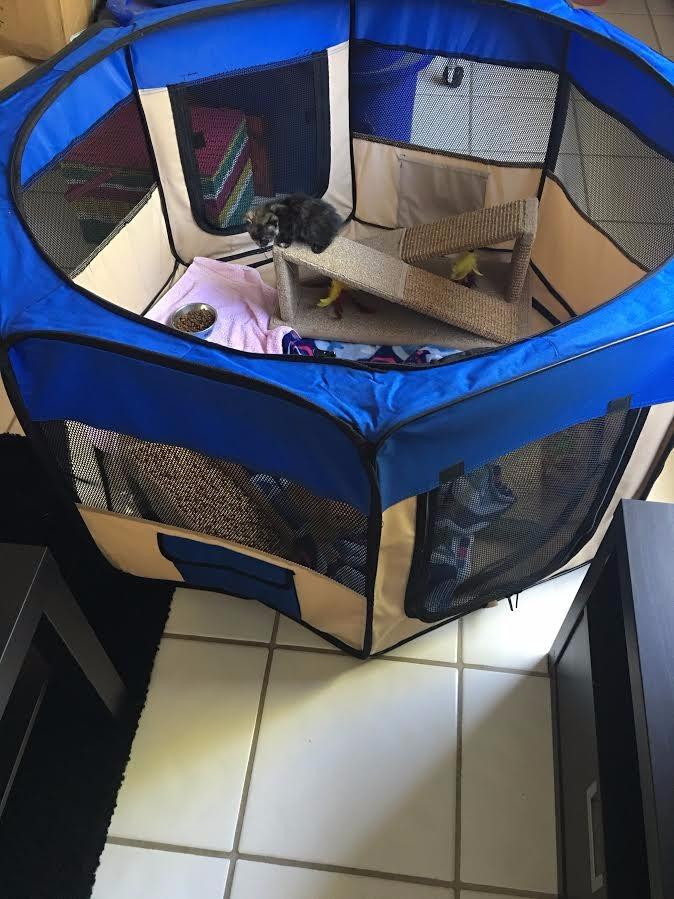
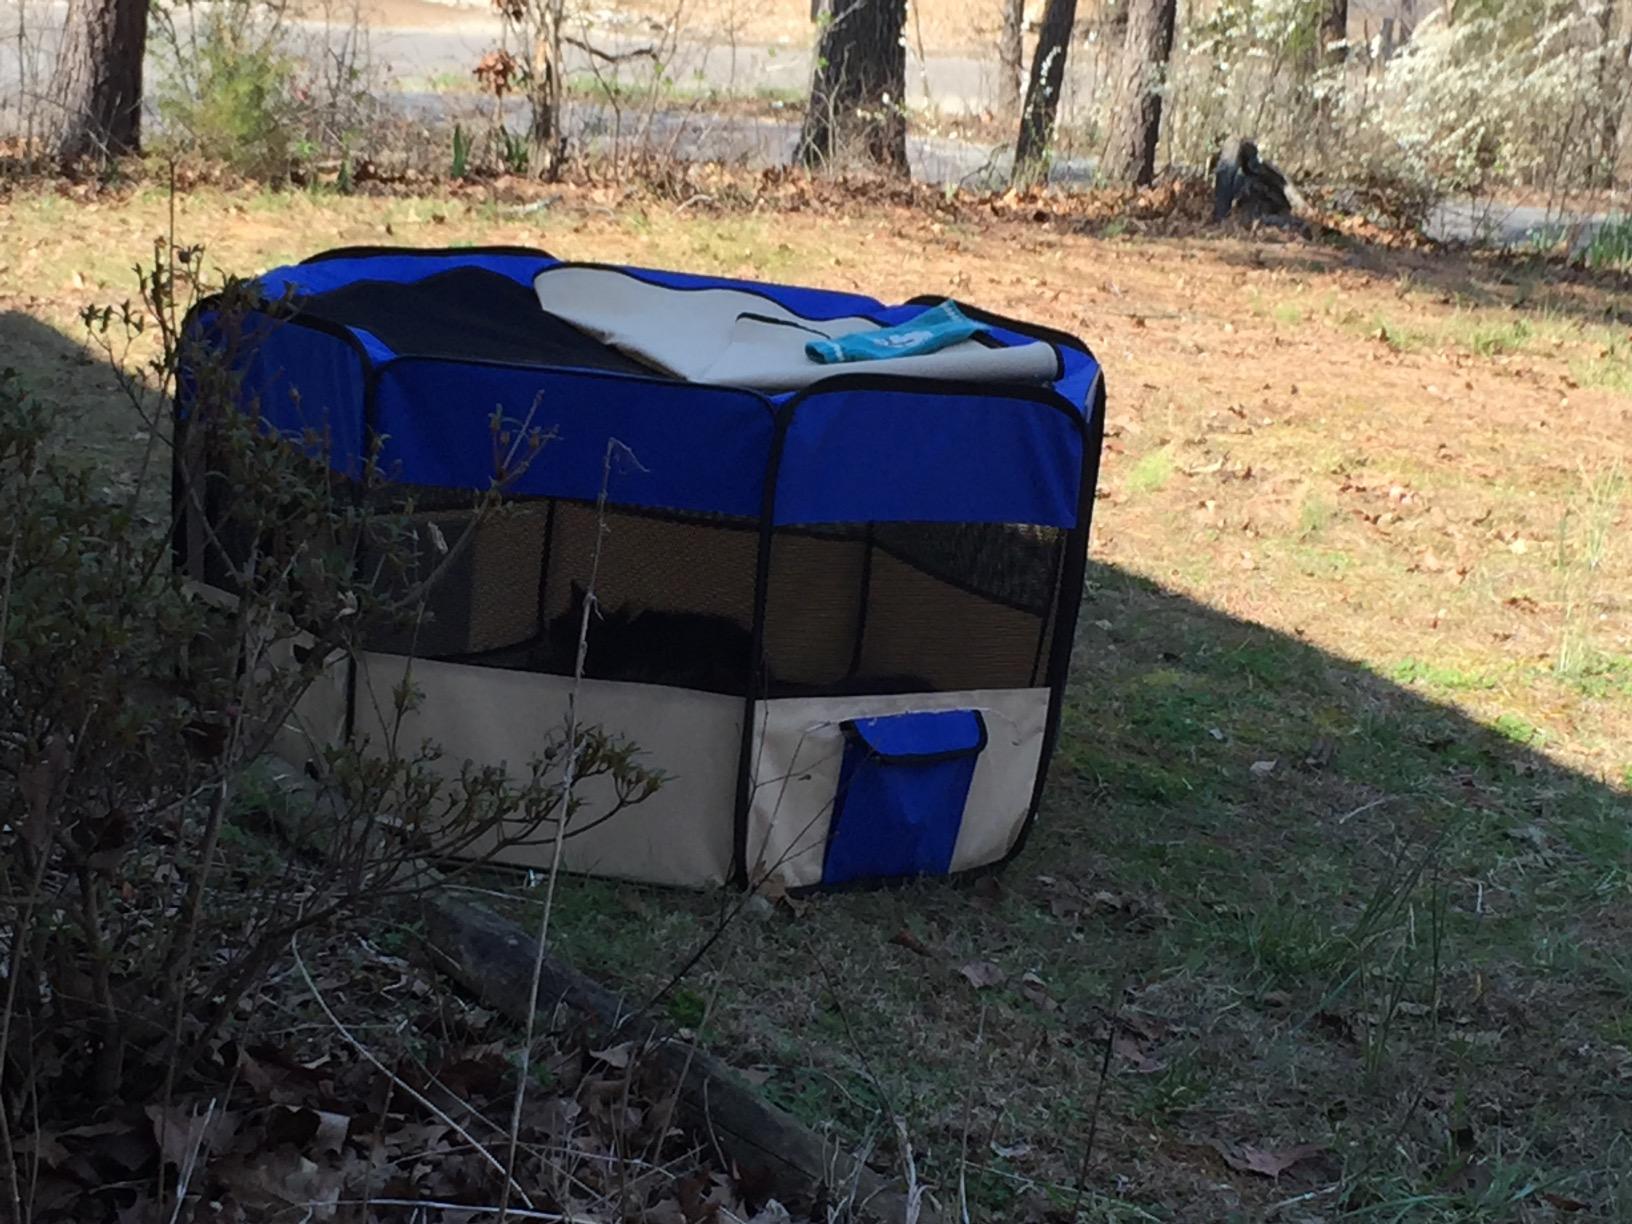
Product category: items_kennel
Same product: yes